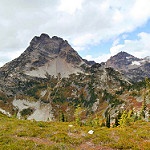
Label: mountain